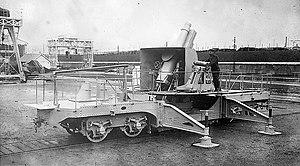
L'artillerie lourde sur voie ferrée a été créée afin d'utiliser des canons de très gros calibre à une époque où les solutions sur route ne permettaient pas de transporter des masses importantes. Les canons et mortiers sur rail permettaient de tirer des calibres importants. L'artillerie lourde sur voie ferrée a majoritairement été employée pendant les Première et Seconde Guerre mondiale.